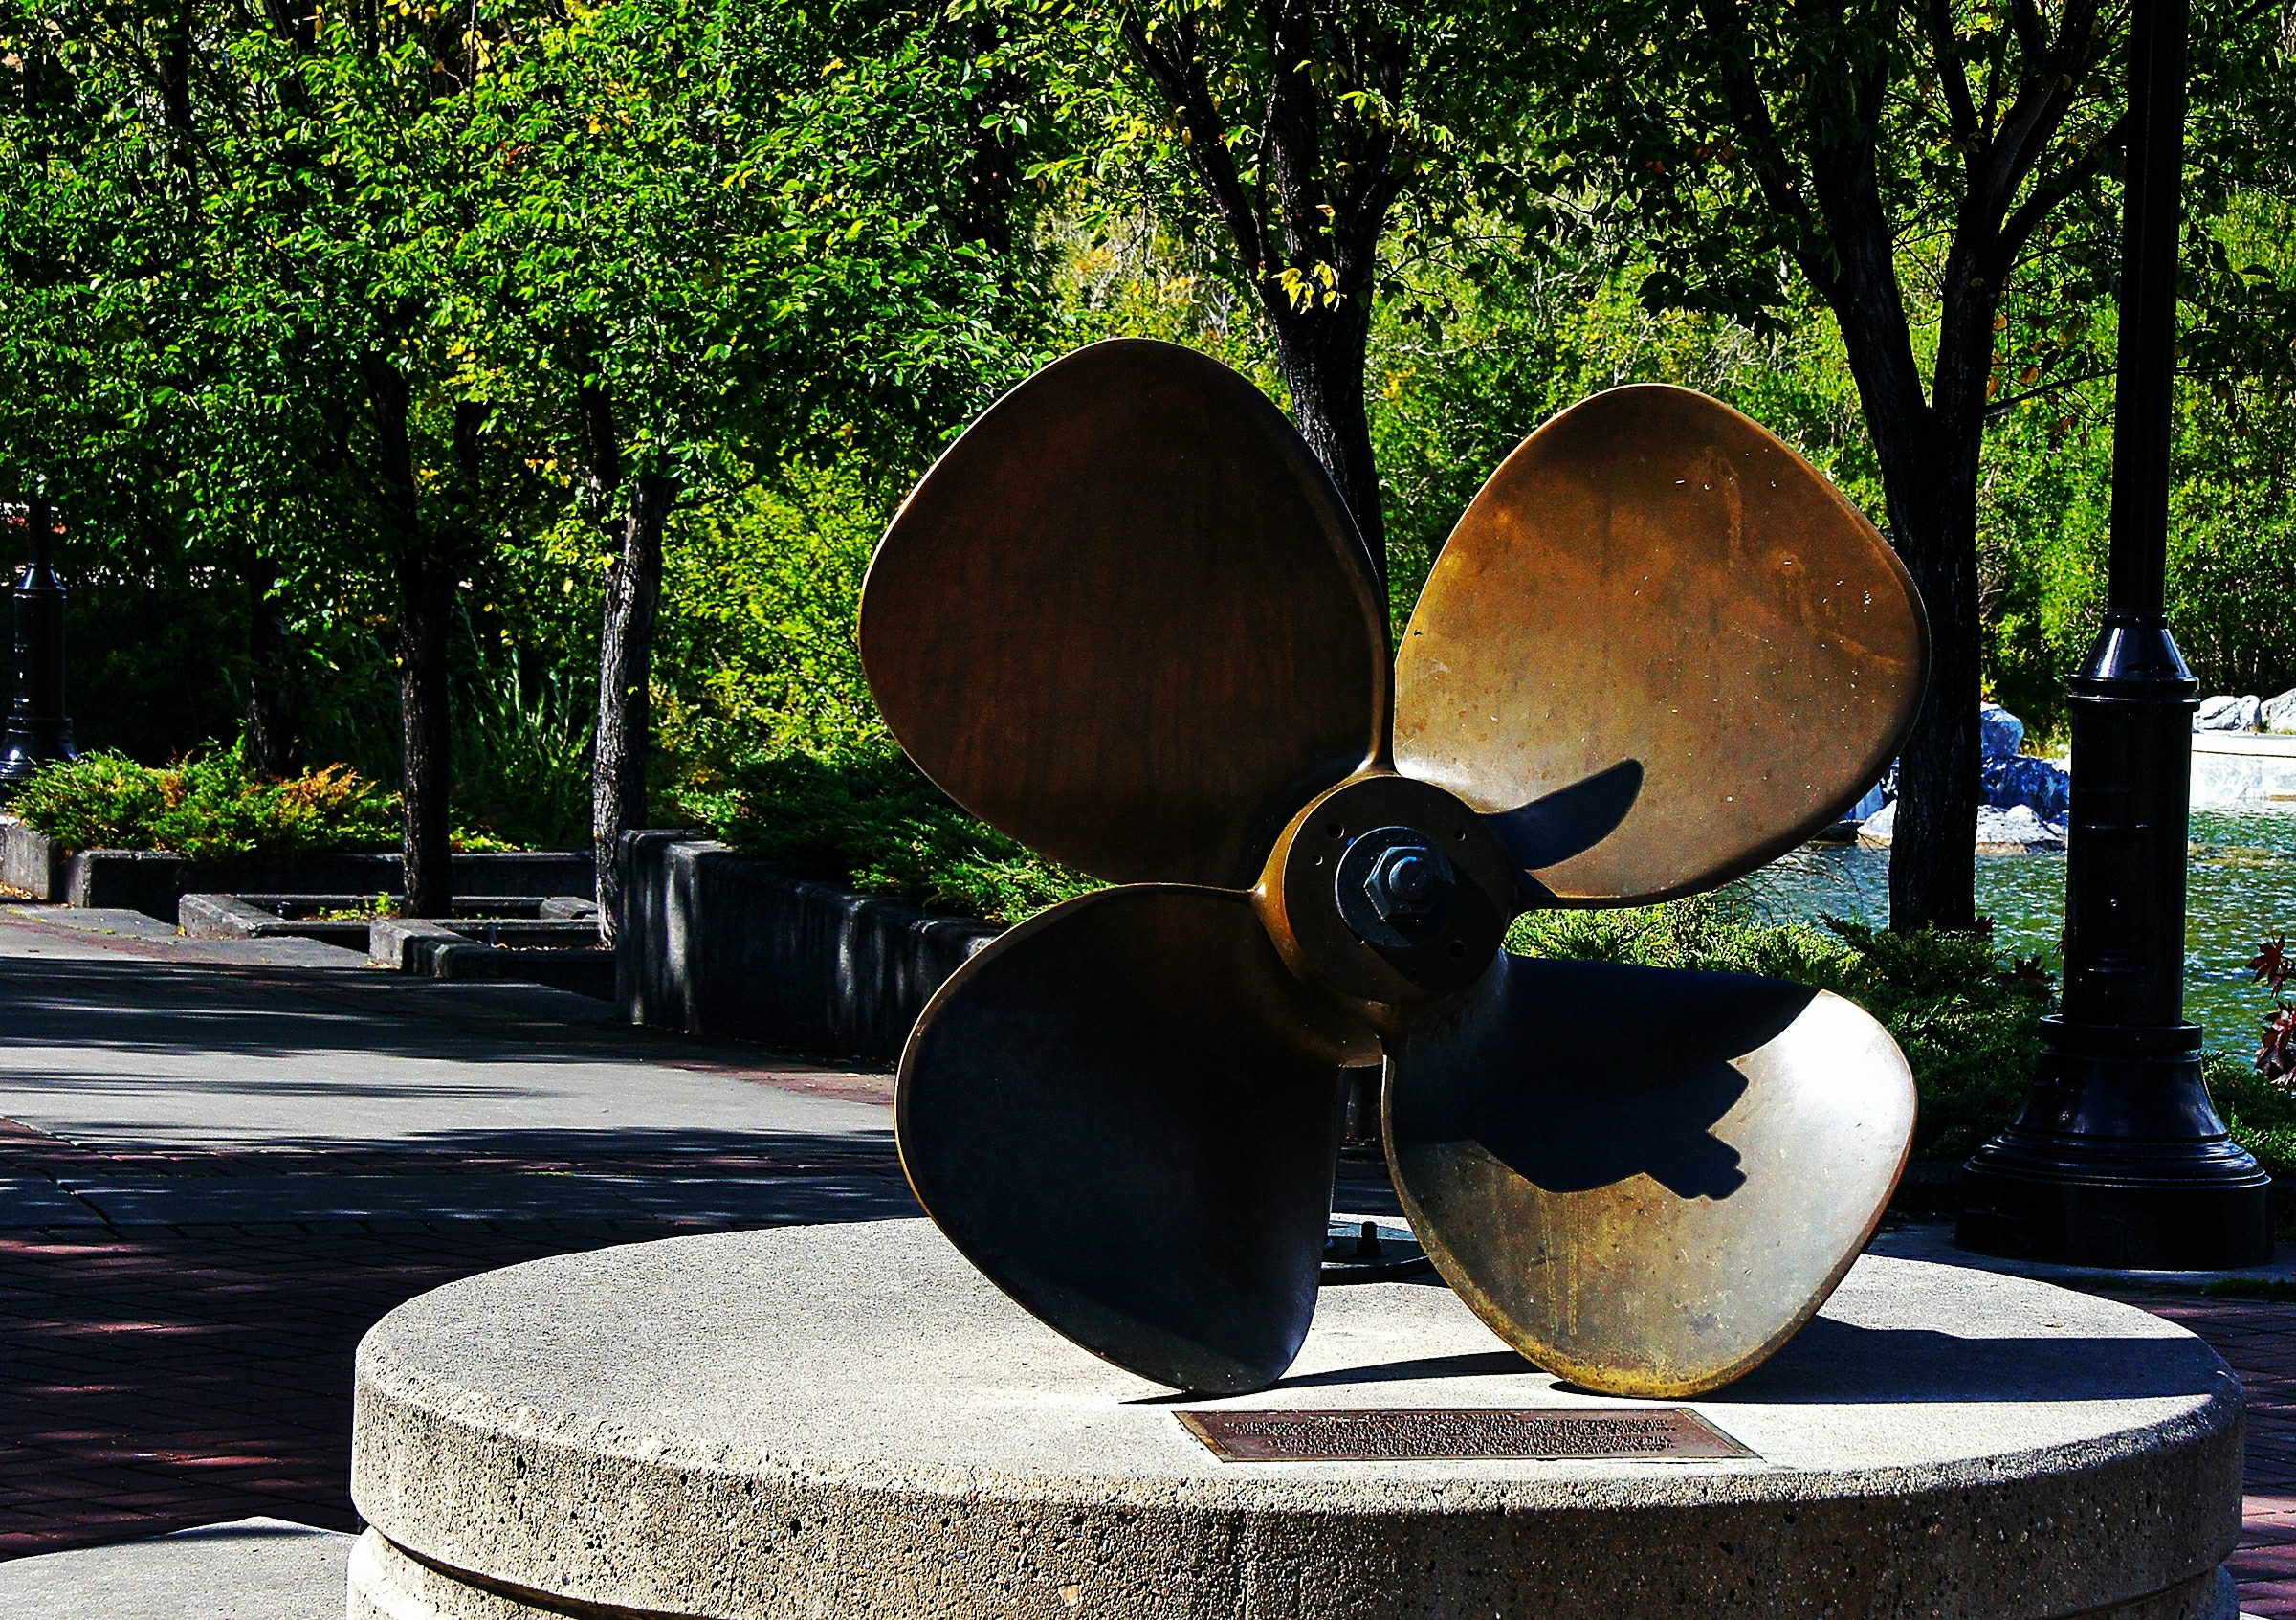
tree, wood, park, garden, lighting, sculpture, art, canada, culture, cityscapes, sonyalpha, calgary, alberta, calgarysightseeing, statures, water feature, snamepropeller